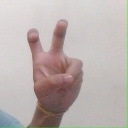
अक्षर: ई